Vembanad

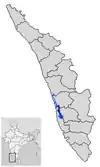
Location in Kerala

The Vembanad lake is 96.5 km long, making it the longest lake in India. The Vembanad wetland system covers an area of over 2033.02 km² thereby making it the largest wetland system in India. Of this, an area of 398.12 km² is located below the MSL and a total of 763.23 km² area is located below 1 m MSL. The lake is bordered by Alappuzha, Kottayam, and Ernakulam districts. It is situated at sea level, and is separated from the Laccadive Sea by a narrow barrier island. Canals link the lake to other coastal lakes in the north and south. The lake surrounds the islands of Pathiramanal, Perumbalam and Pallippuram. The Vembanad Lake is approximately 14 kilometers wide at its widest point.